John Glover (New Zealand politician)

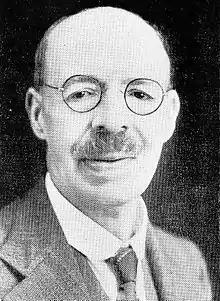

John Glover (1866 – 2 June 1947) was a New Zealand politician and trade unionist. He was an organiser and candidate for the United Labour, Social Democratic Party then the Labour Party serving time in local government.